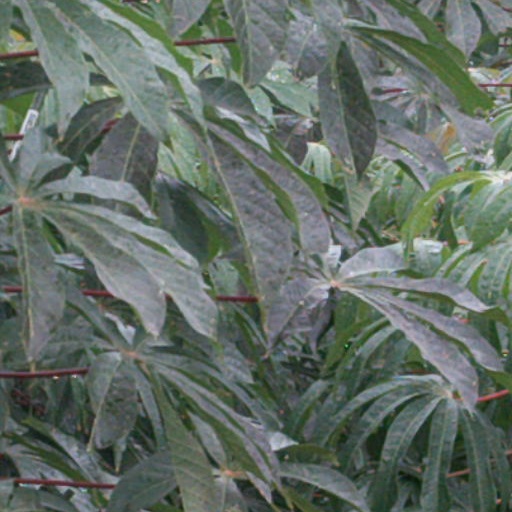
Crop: cassava